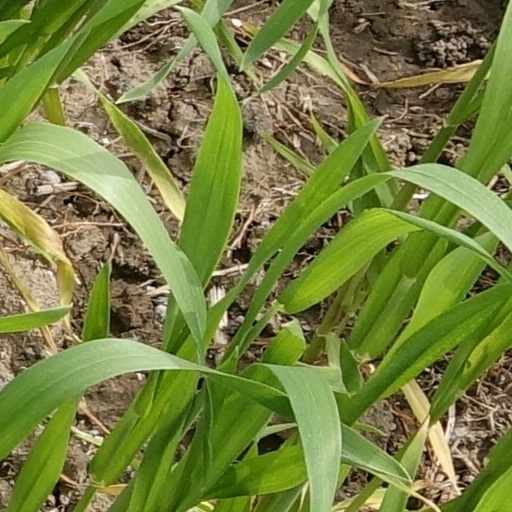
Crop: wheat